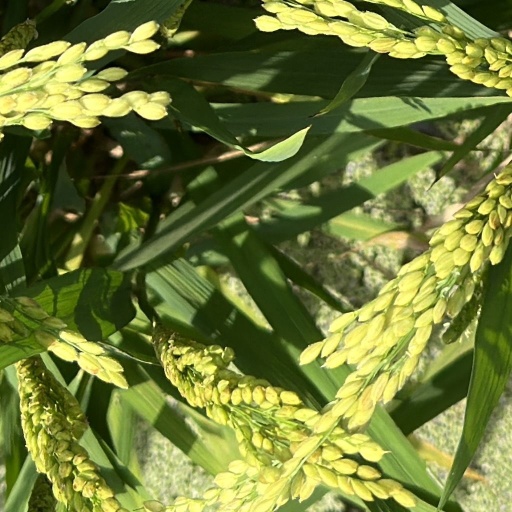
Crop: rice